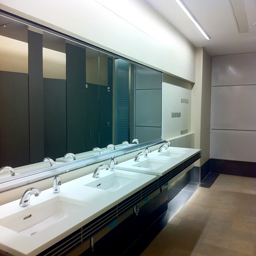
A public bathroom with stalls and sinks is shown.
A mirror shows the reflection of stalls as a row of sinks sit below it.
A large bathroom has three white sinks and mirror.
a bath room with many sinks and mirrors
A bathroom with a large number of sinks